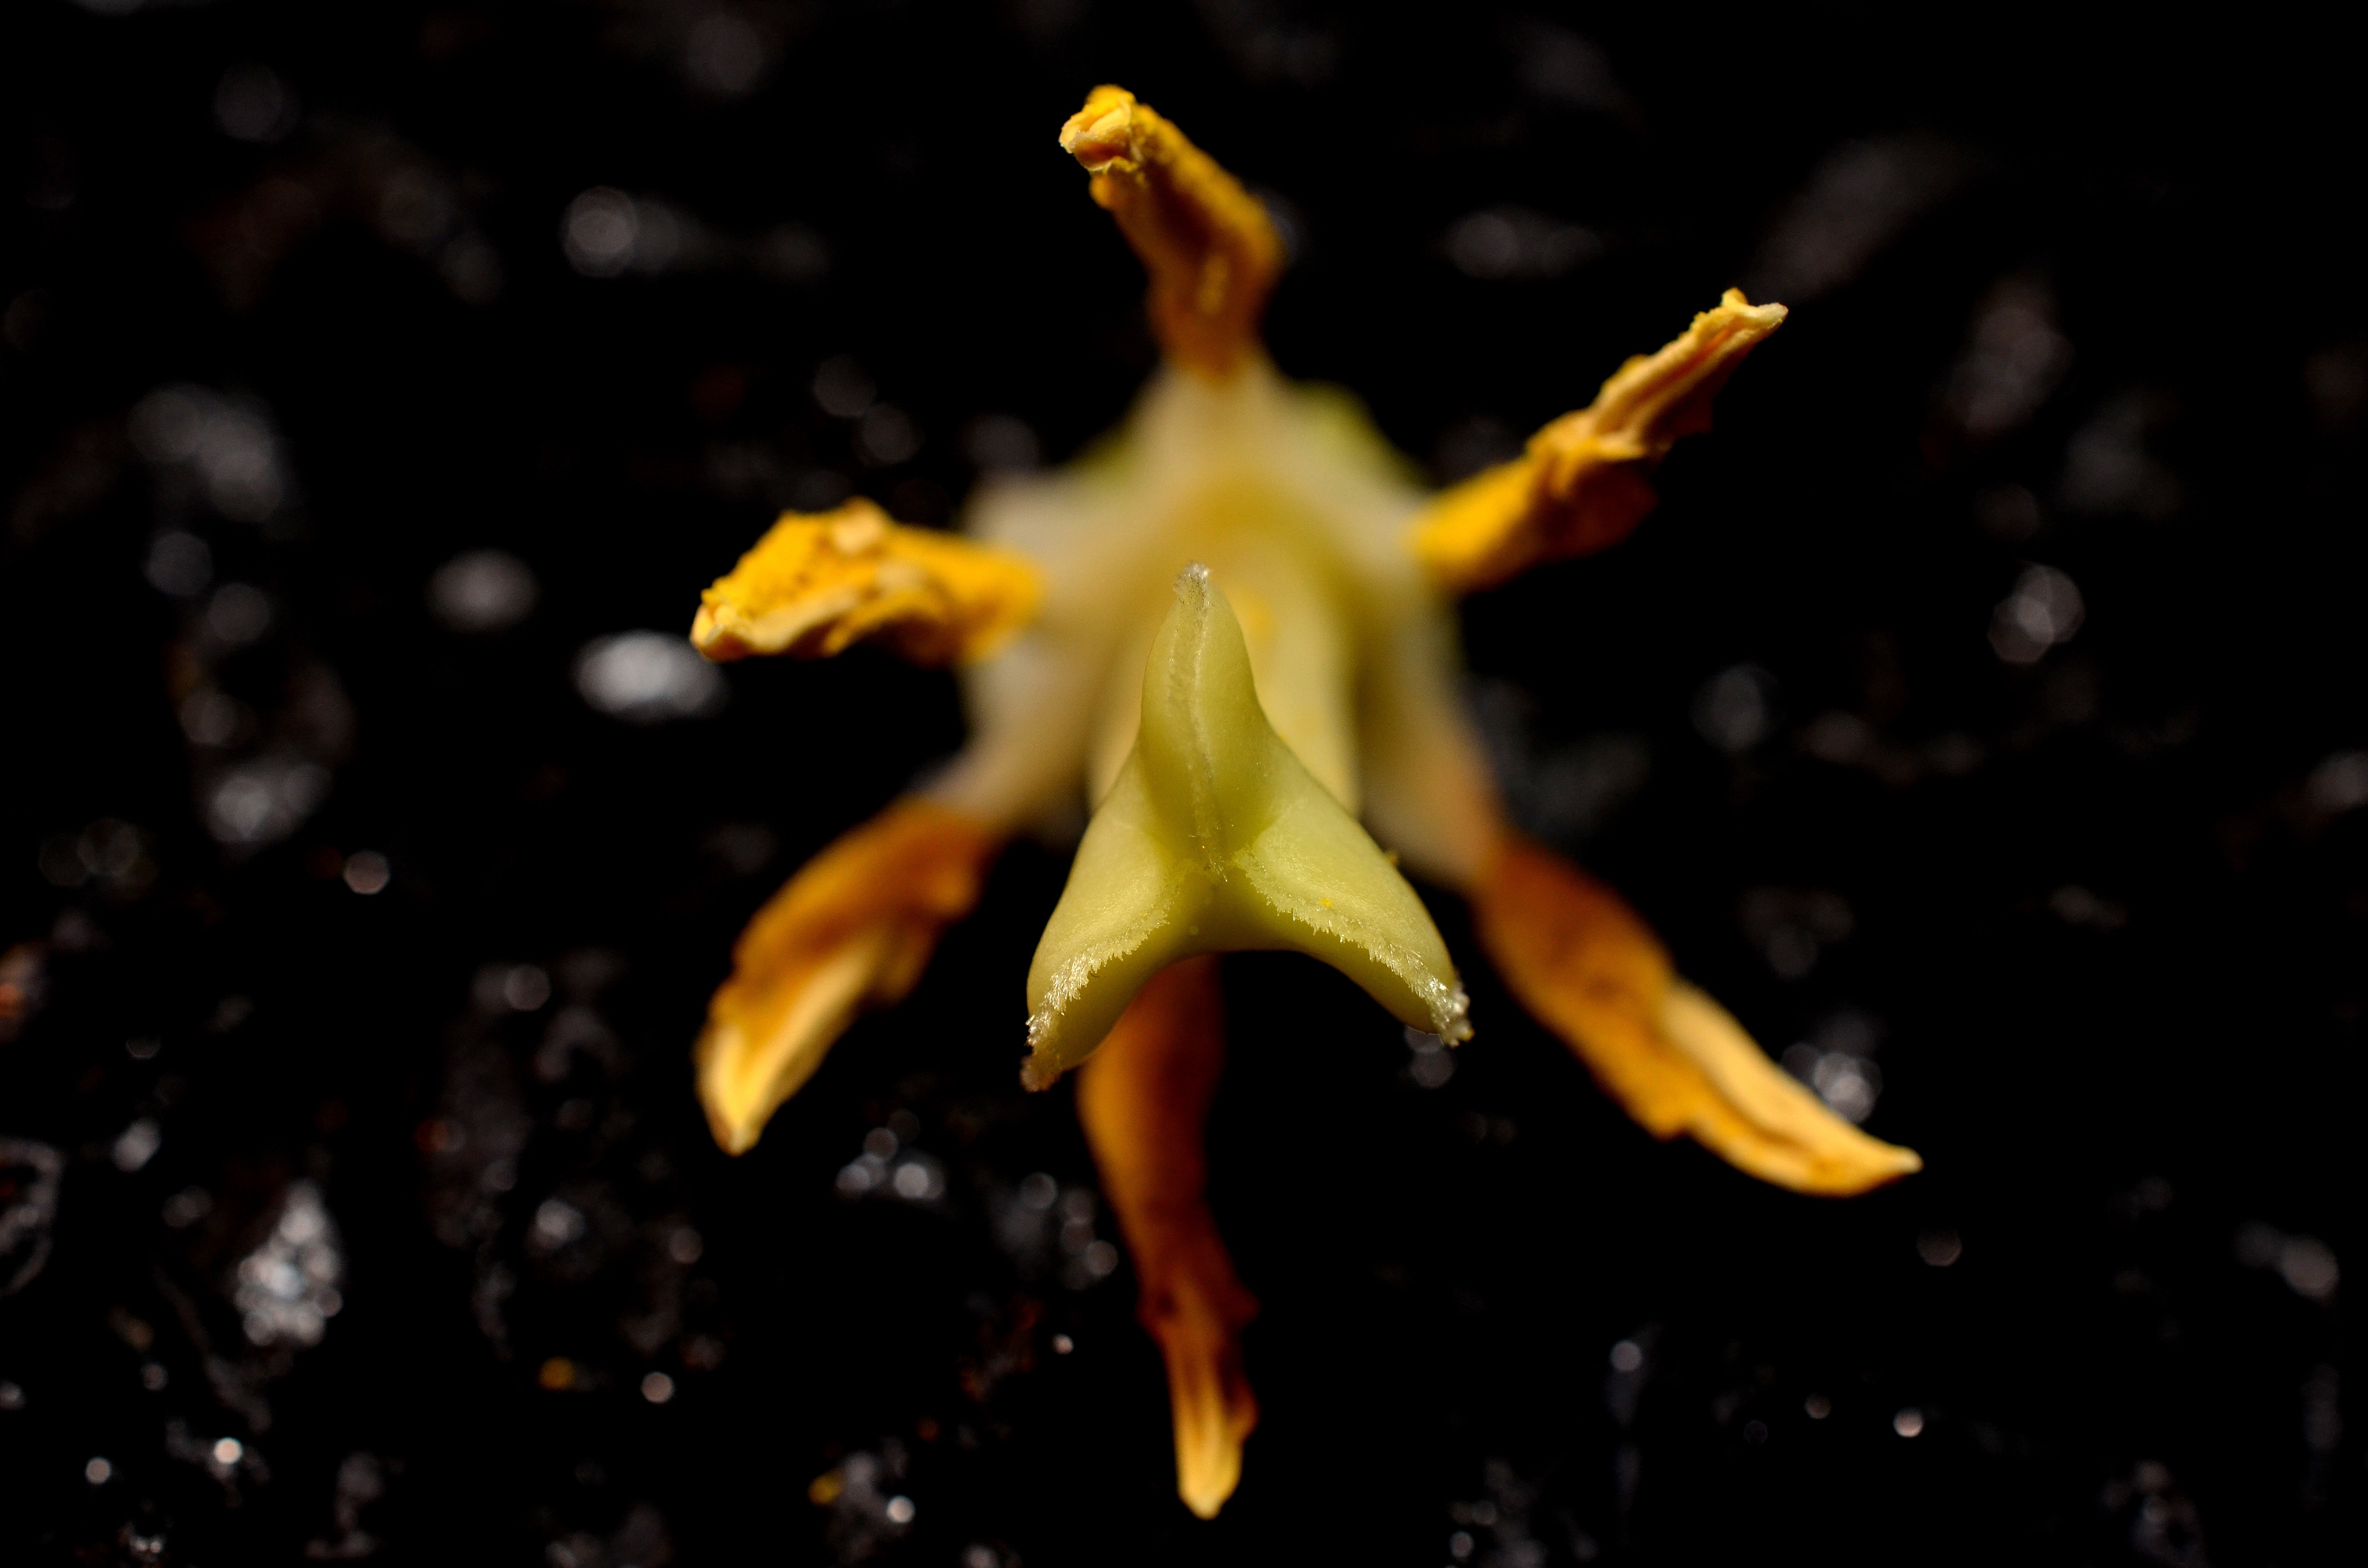
flower, macro, yellow, stamens